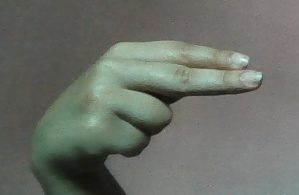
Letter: ain